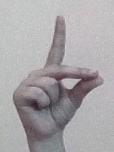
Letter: ta